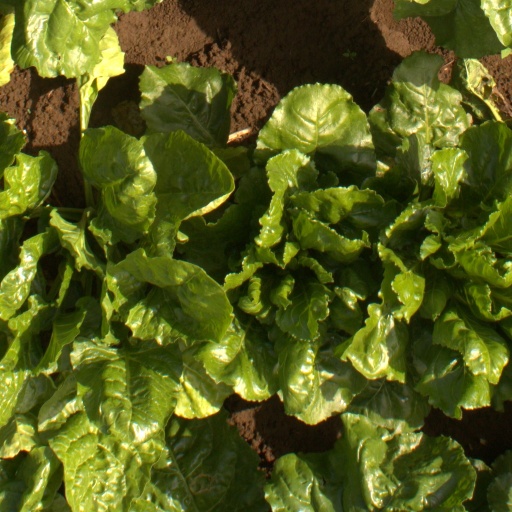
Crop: sugar beet